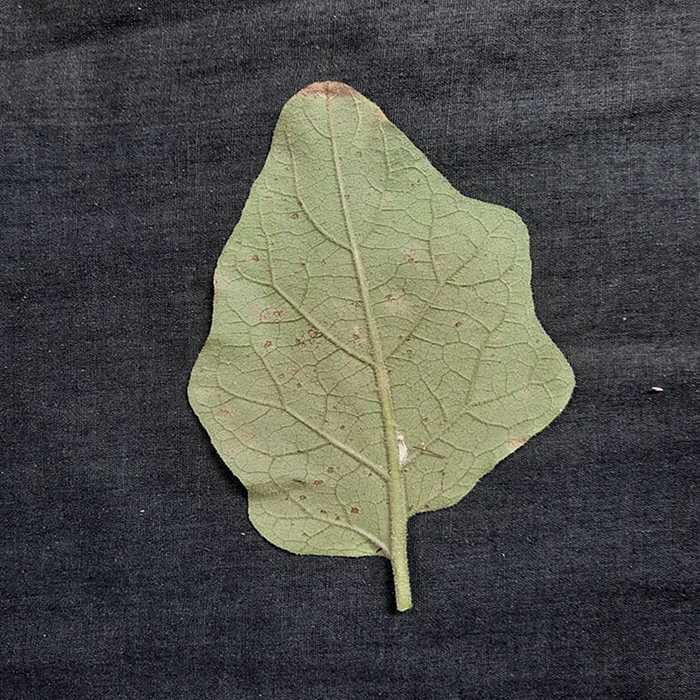
Plant: Eggplant
Label: Eggplant Cercopora leaf spot